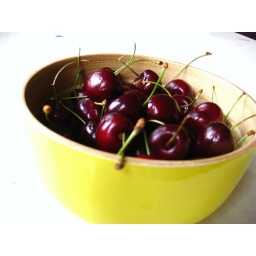
cherries in yellow bowl